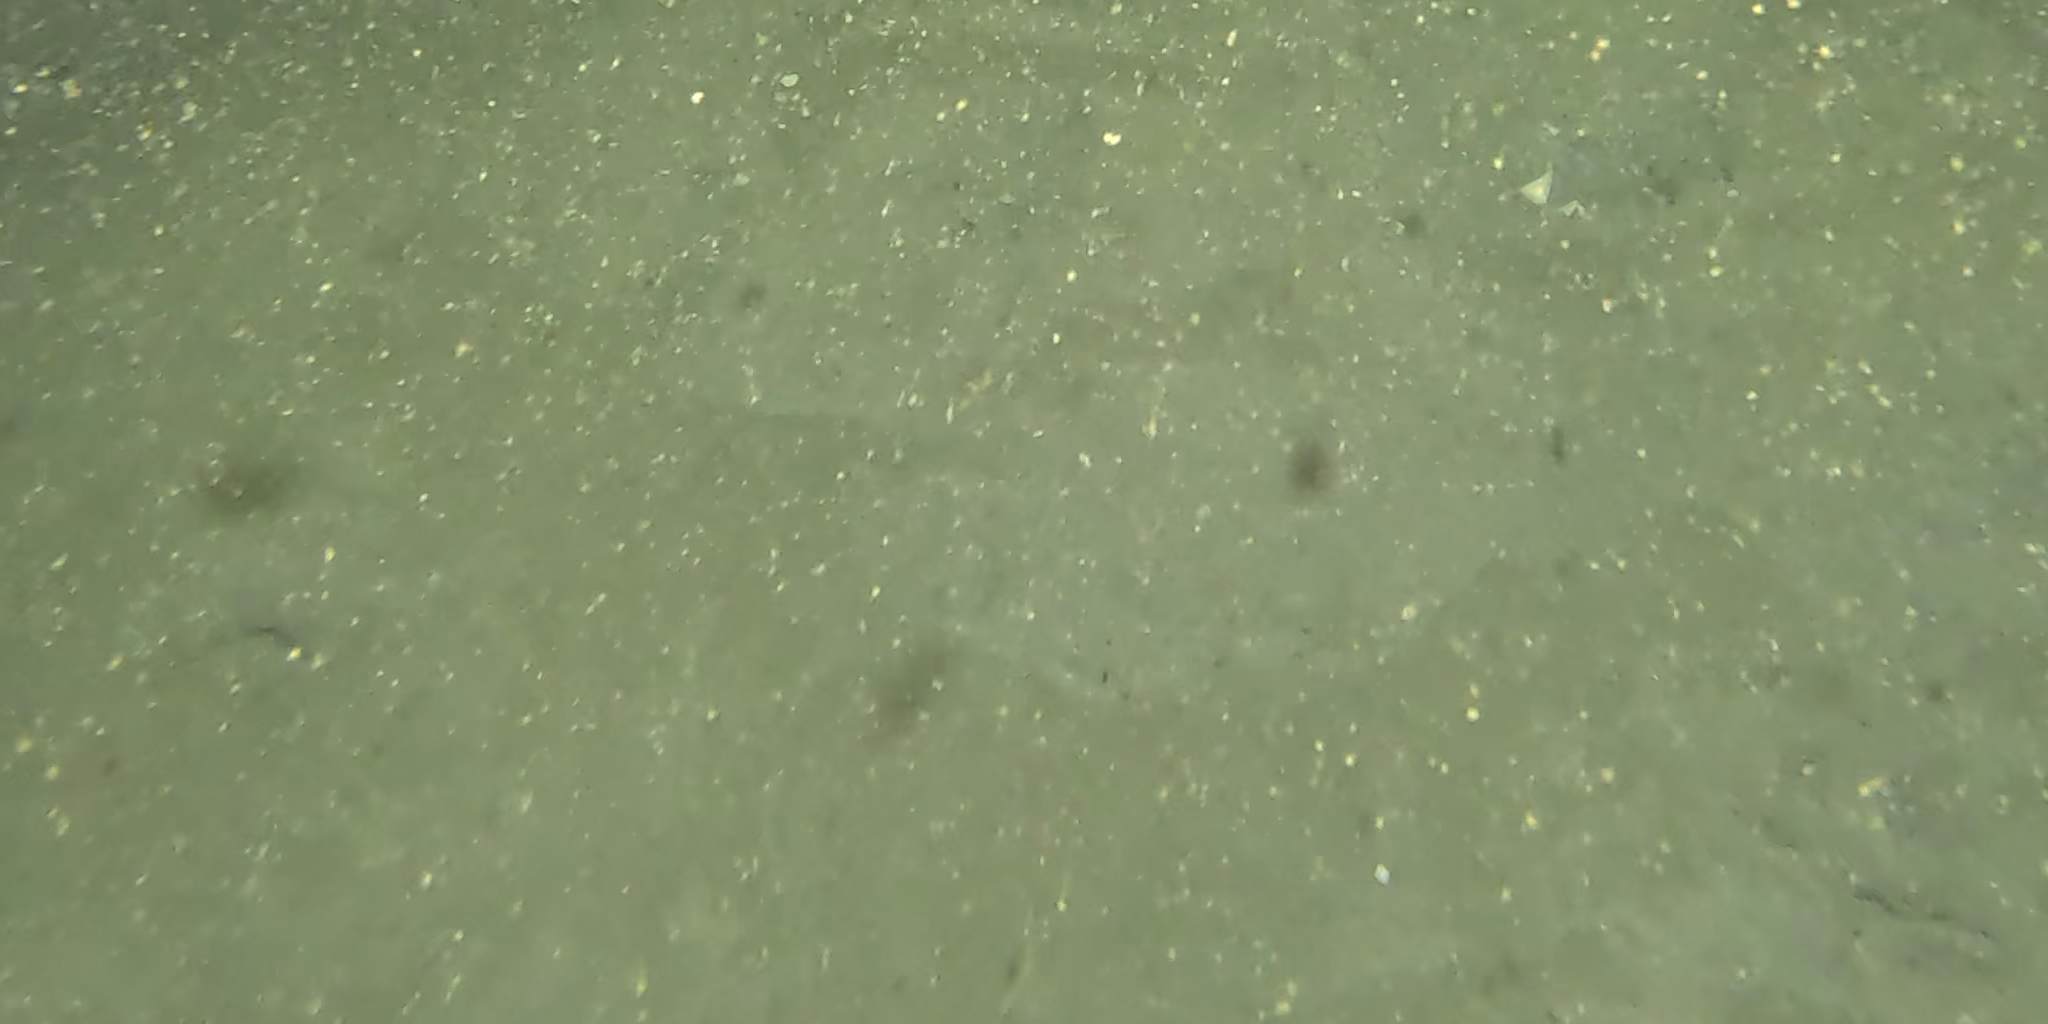
Seabed habitat: sand